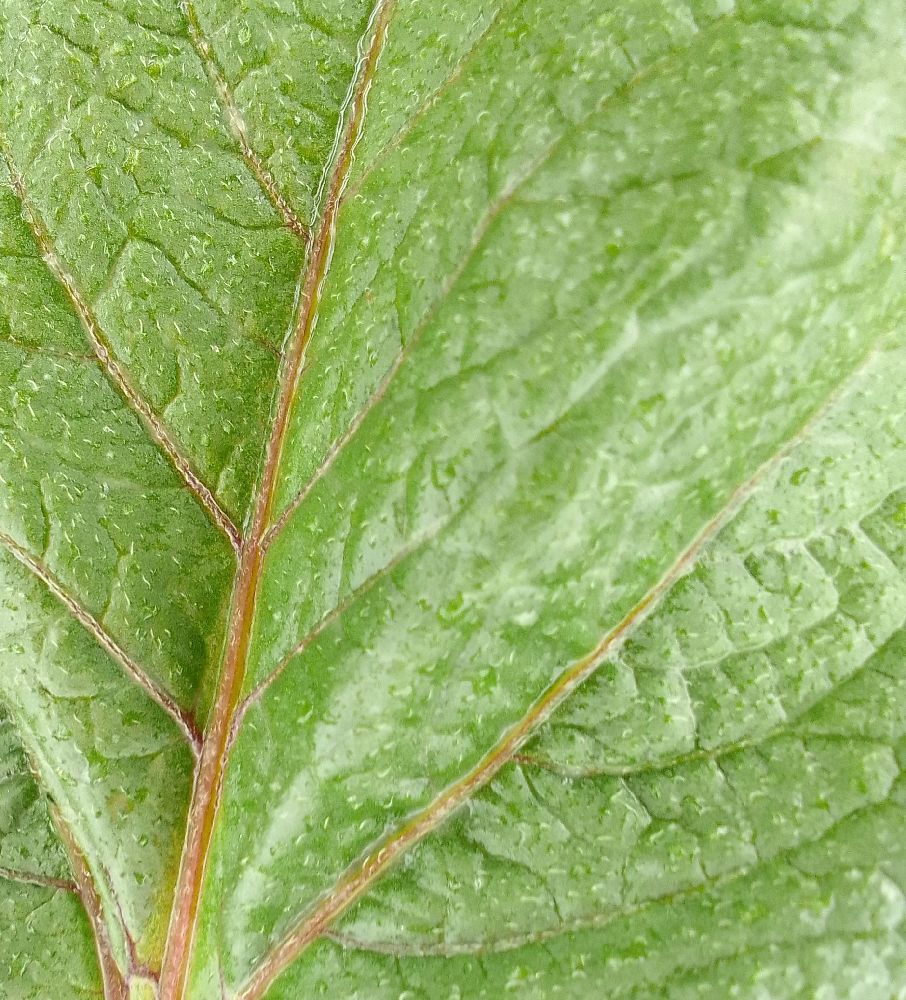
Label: Healthy